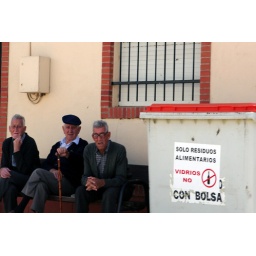
In our way back to home I took this shot from the car in movement.